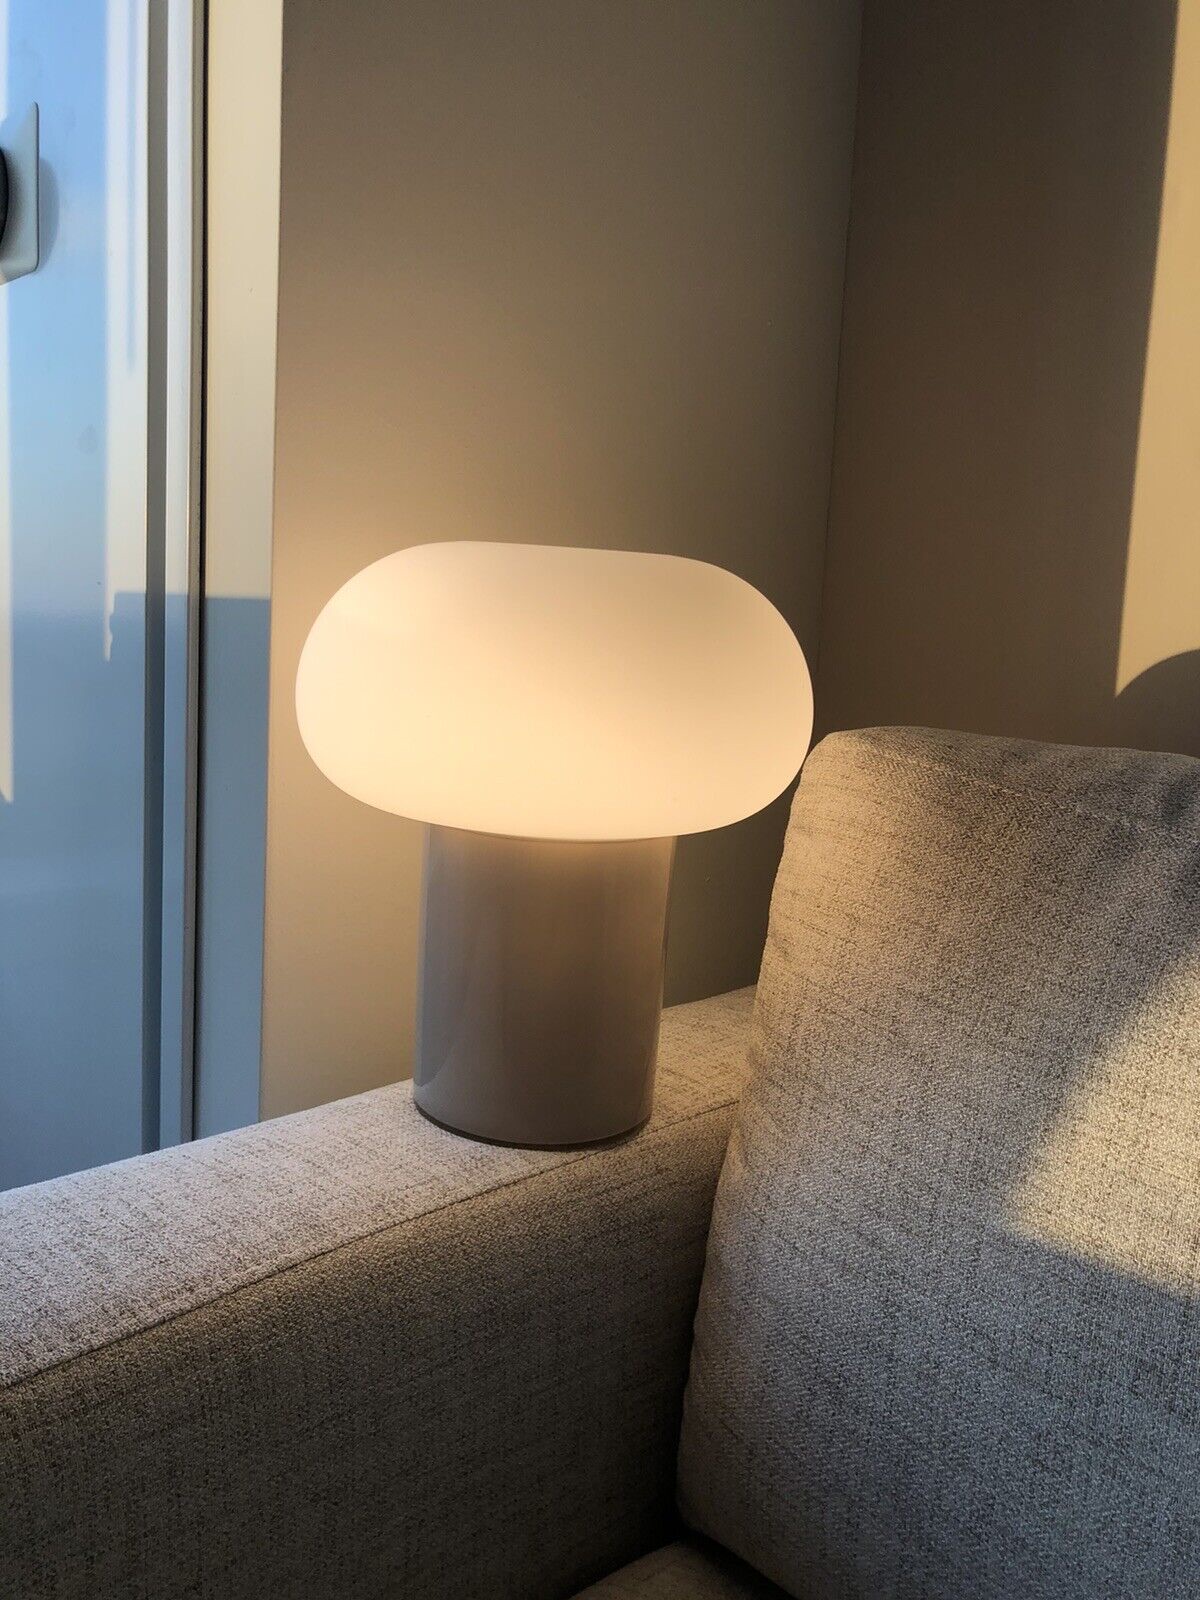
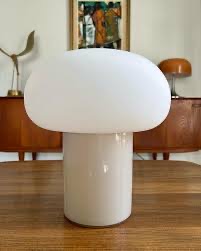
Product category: misc
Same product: yes